Helvetica

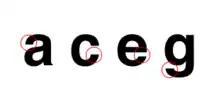
Helvetica's tight apertures contribute to a regular, dense design.

Like many neo-grotesque designs, Helvetica has narrow apertures, which limit its legibility onscreen and at small print sizes. It also has no visible difference between upper-case 'i' and lower-case 'L', although the number 1 is reasonably identifiable with its flag at top left. Its tight, display-oriented spacing may also pose problems for legibility. Other computer fonts intended for legibility at small sizes, such as Verdana, Meta, Trebuchet, or a monospace font such as Courier, which makes all letters quite wide, may be more appropriate than Helvetica.